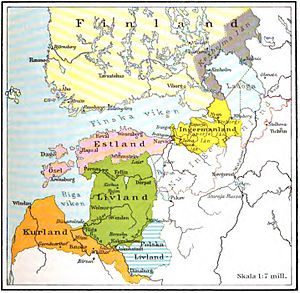
Kexholms län
Kexholms län (med gråt) som svensk østersøprovins i det 17. århundrede.
Kexholms län var et forvaltningsområde, som omfattede de dele af Karelen, der lå vest og nordvest for Ladoga.